Wyatt Cenac

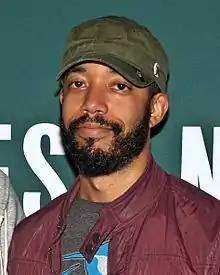
Cenac in 2010 at "Earth" book launch

Wyatt John Foster Cenac Jr. (born April 19, 1976) is an American comedian, actor, producer, and writer. He was a correspondent and writer for "The Daily Show" from 2008 to 2012. He starred in the TBS series "People of Earth" and in Barry Jenkins's first feature "Medicine for Melancholy". He also hosted and produced the HBO series "Wyatt Cenac's Problem Areas".